Les Jardins de l'Empereur

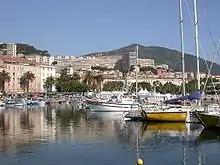
View of the port of Ajaccio. The modern buildings in the background are Les Jardins de l'Empereur.

Les Jardins de l'Empereur (literally, "The Emperor's Gardens") is a neighbourhood of Ajaccio, Corsica, France. The neighbourhood has been described as a "banlieue" and is classed as a sensitive urban zone (ZUS). The majority of its inhabitants are foreign, of which North Africans predominate. The neighbourhood made national and international headlines due to violent unrest in December 2015, after which programmes were initiated to improve it.